Zoo/Flora station

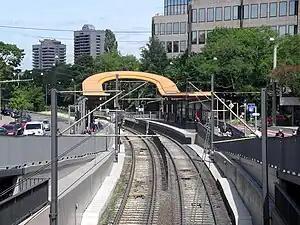
Zoo/Flora station in 2011

Zoo/Flora is a station on the Cologne Stadtbahn line 18, located in the Cologne district of Nippes. The station lies on Riehler Straße, adjacent to nearby Cologne Zoological Garden and Flora & Botanischer Garten, after which the station is named. Also within walking distance lies a station of the Cologne Cable Car (Seilbahn).